I'll Make a Man Out of You

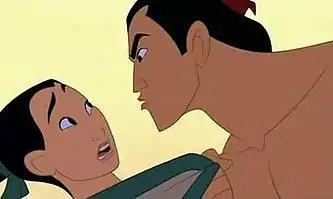

Critics have observed ways in which the scene explores Mulan's growth and transformation as the character evolves from a clumsy, inexperienced recruit into one of the army's most skilled soldiers, in spite of her gender. According to the book "Literacy, Play and Globalization: Converging Imaginaries in Children's Critical and Cultural Performances", the montage depicts Mulan's gender as "an obstacle to overcome." Author Phyllis Frus wrote in her book "Beyond Adaptation: Essays on Radical Transformations of Original Works", "The need for inexperienced young men to go through a rigorous training results in a sequence common to many films," and that the scene "shows the challenges Ping/Mulan faces due to her" inexperience. As observed by Juanita Kwok in the book "Film Asia: New Perspectives on Film for English", the irony of the scene lies within the fact that "Mulan proves herself more competent than any of the men." The author also observed that the scene's first refrain accompanies shots of Shang, while its second "coincides with Mulan climbing to the top of the pole." Additionally, while the earlier, all-female musical number "Honor to Us All" "functions as an account of the constructedness of female gender," "I'll Make a Man Out of You" "juxtaposes and makes explicit the contention that gender is a cultural product," according to Johnson Cheu, author of "Diversity in Disney Films: Critical Essays on Race, Ethnicity, Gender, Sexuality and Disability". "The Representation of Gender in Walt Disney's "Mulan" "believes that the song emphasizes desirable masculine traits, namely "discipline ... tranquility, celerity, strength and fearlessness," while Shang, according to "Putting the Grail Back into Girl Power: How a Girl Saved Camelot, and why it Matters", "views [femininity] as comparable to weakness." In her article "Disney's "Mulan"—the "True" Deconstructed Heroine?", Lisa Brocklebank argued the song explores themes such as othering, ostracism and abjection. Hannah Yasharoff, writing for "USA Today", believes Mulan is used to counter the idea that masculinity is "the only way to become strong enough to win the war".